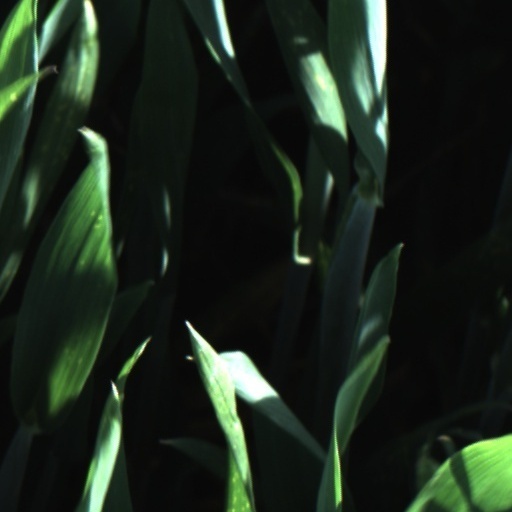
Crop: wheat